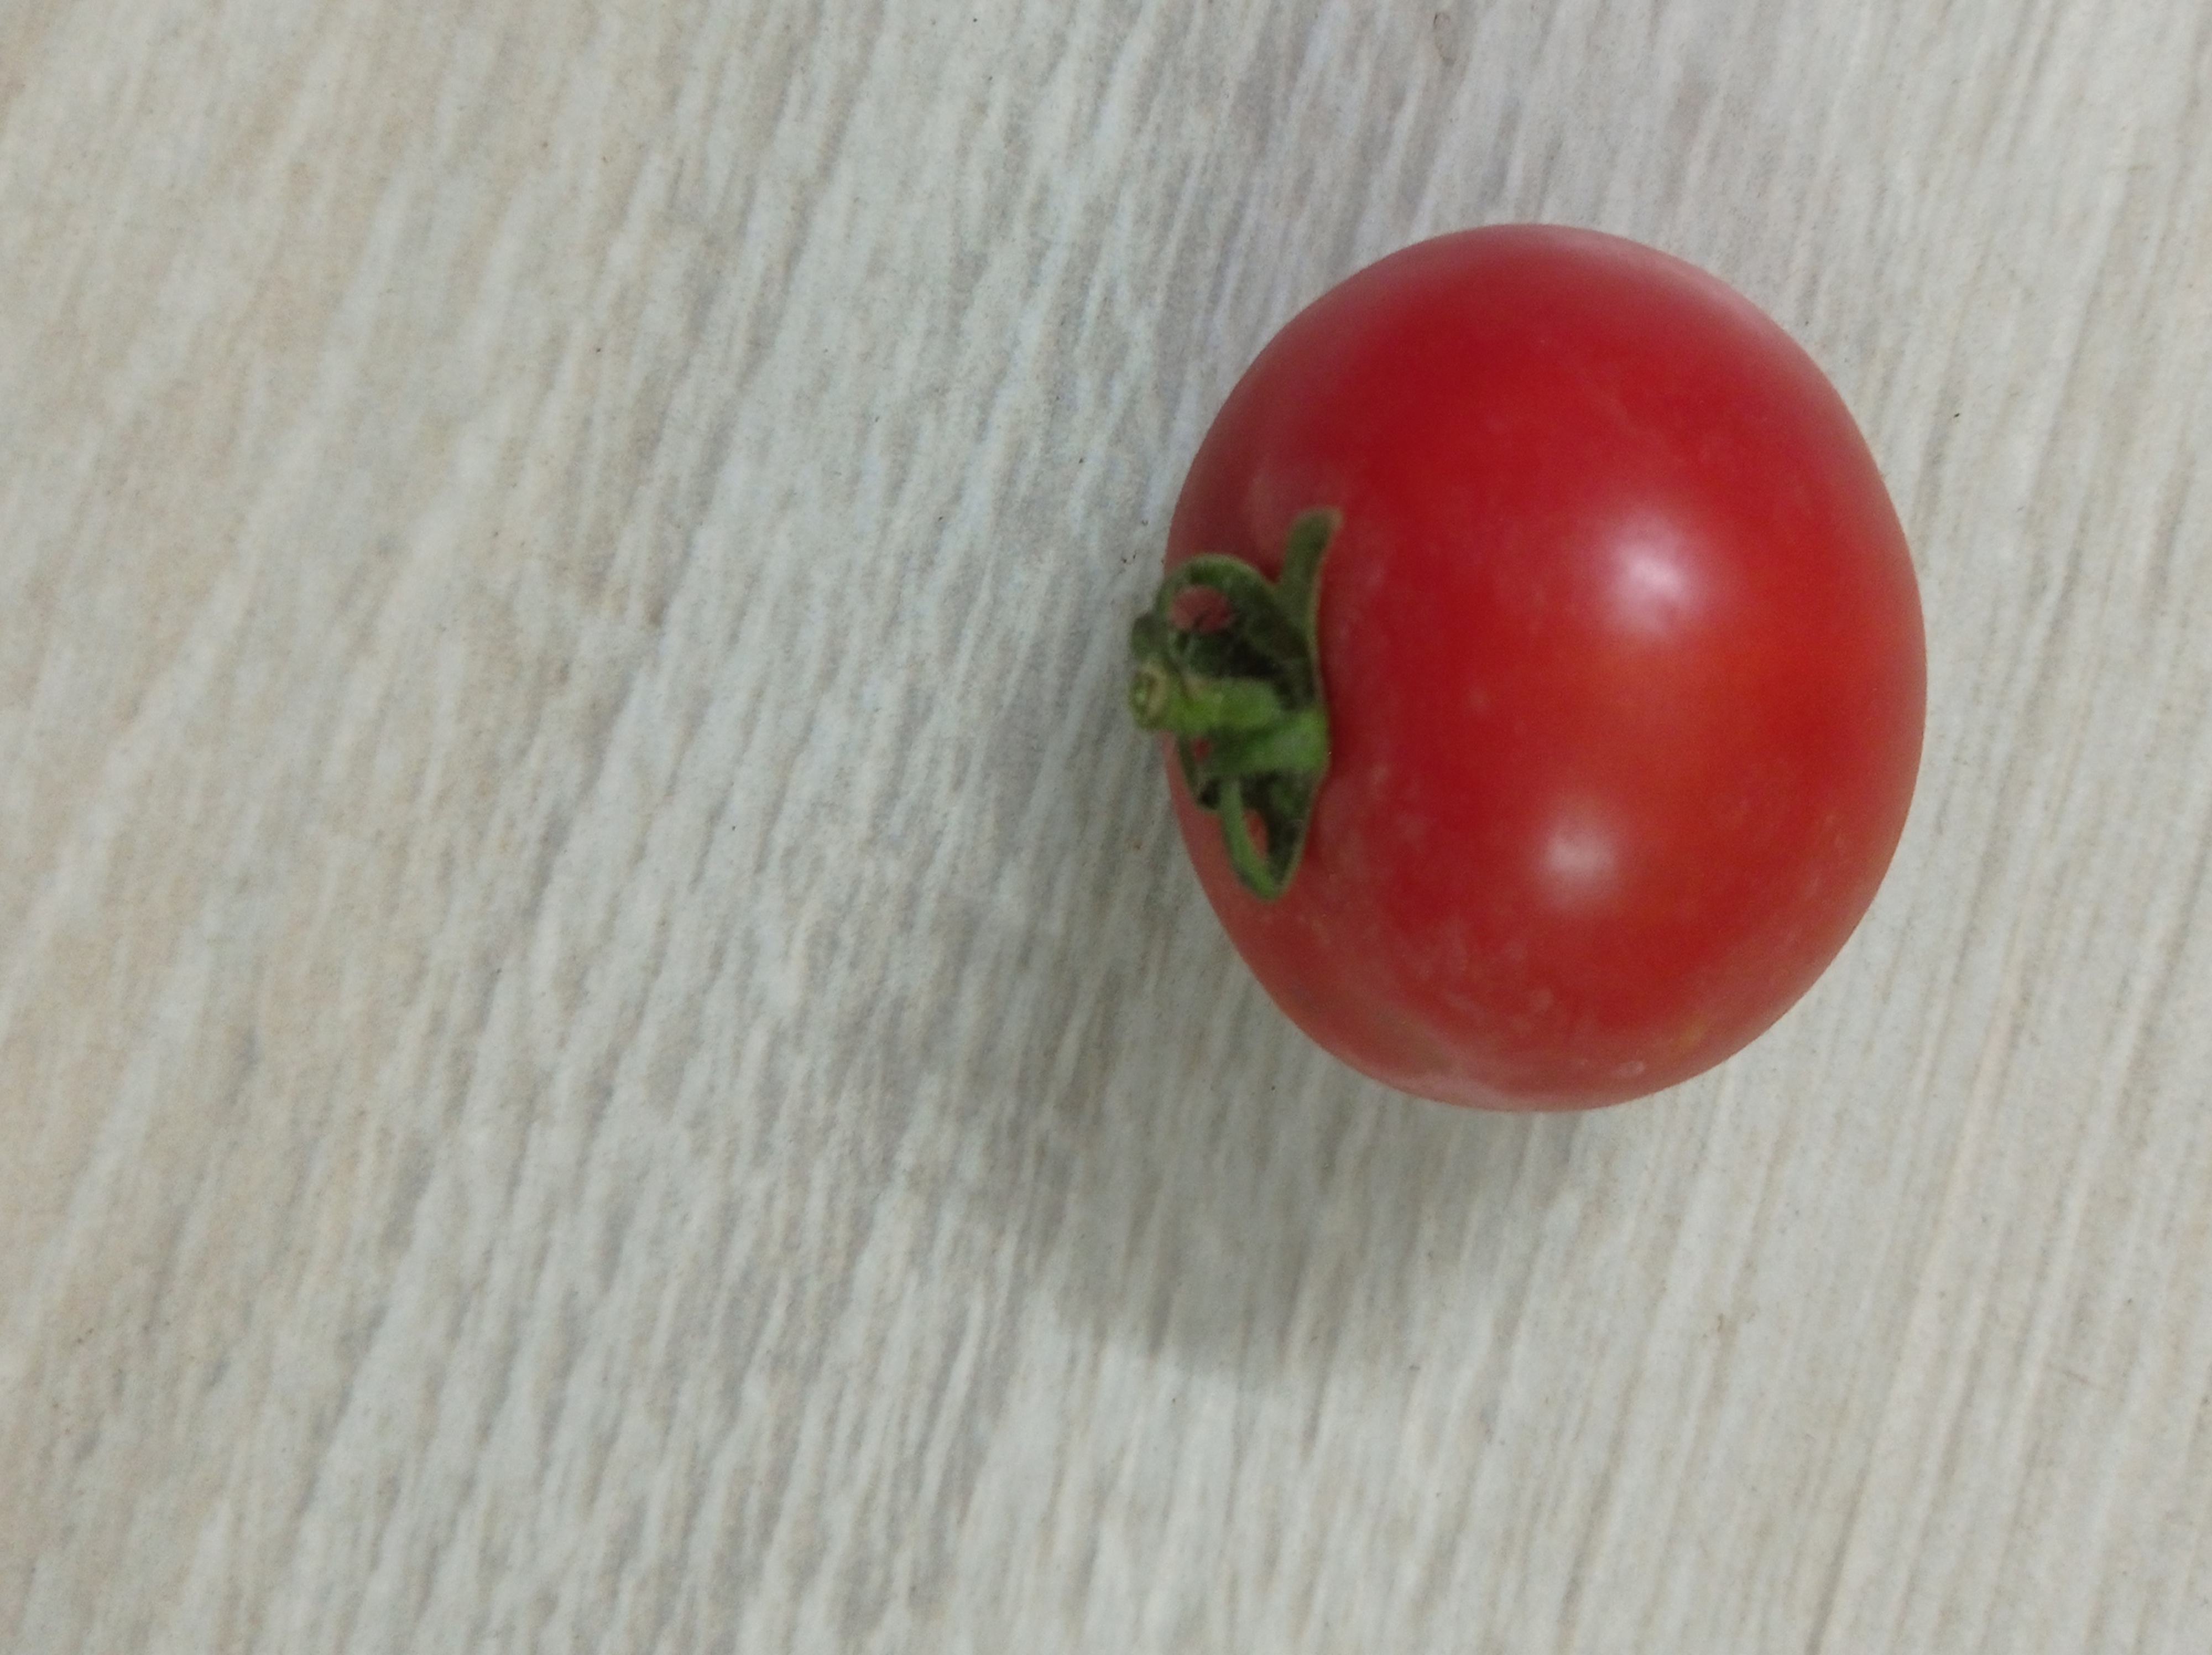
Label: Fresh